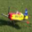
Label: airplane